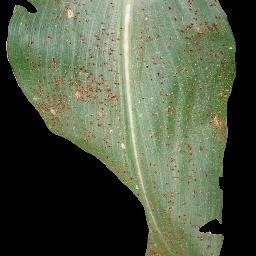
Label: Corn___Common_rust